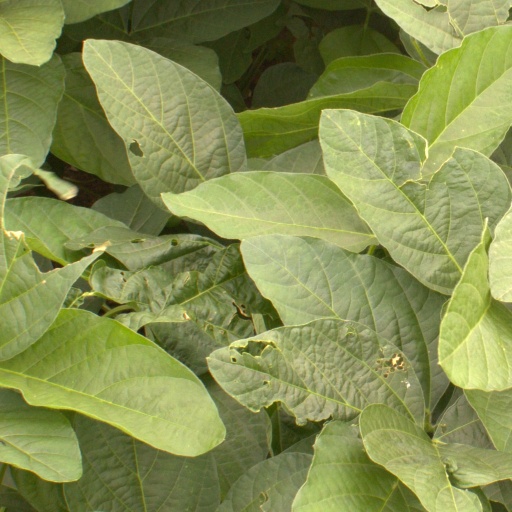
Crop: soybean